Resplendent quetzal

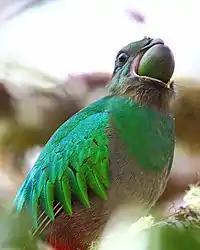
Female eating a wild avocado

Resplendent quetzals are considered specialized fruit-eaters, feeding on 41 to 43 species, although they also feed on insects (primarily wasps, ants, and larvae), frogs, lizards, and snails. Particularly important are the "Symplococarpon purpusii" and wild avocados, as well as other fruits of the laurel family, which the birds swallow whole before regurgitating the pits, which helps to disperse these trees. Quetzals feed more frequently in the midday hours. The adults eat a more fruit-based diet than the chicks, who eat insects primarily and some fruits. Over fifty percent of the fruit they eat are laurels. Quetzals use the methods of "hovering" and "stalling" in order to selectively pick the fruit from near the tips of the branches.